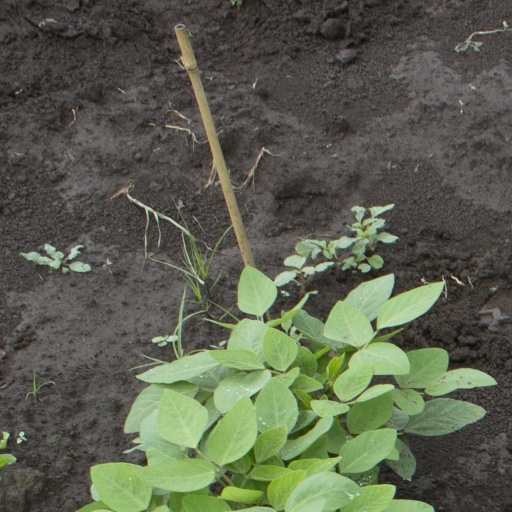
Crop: soybean